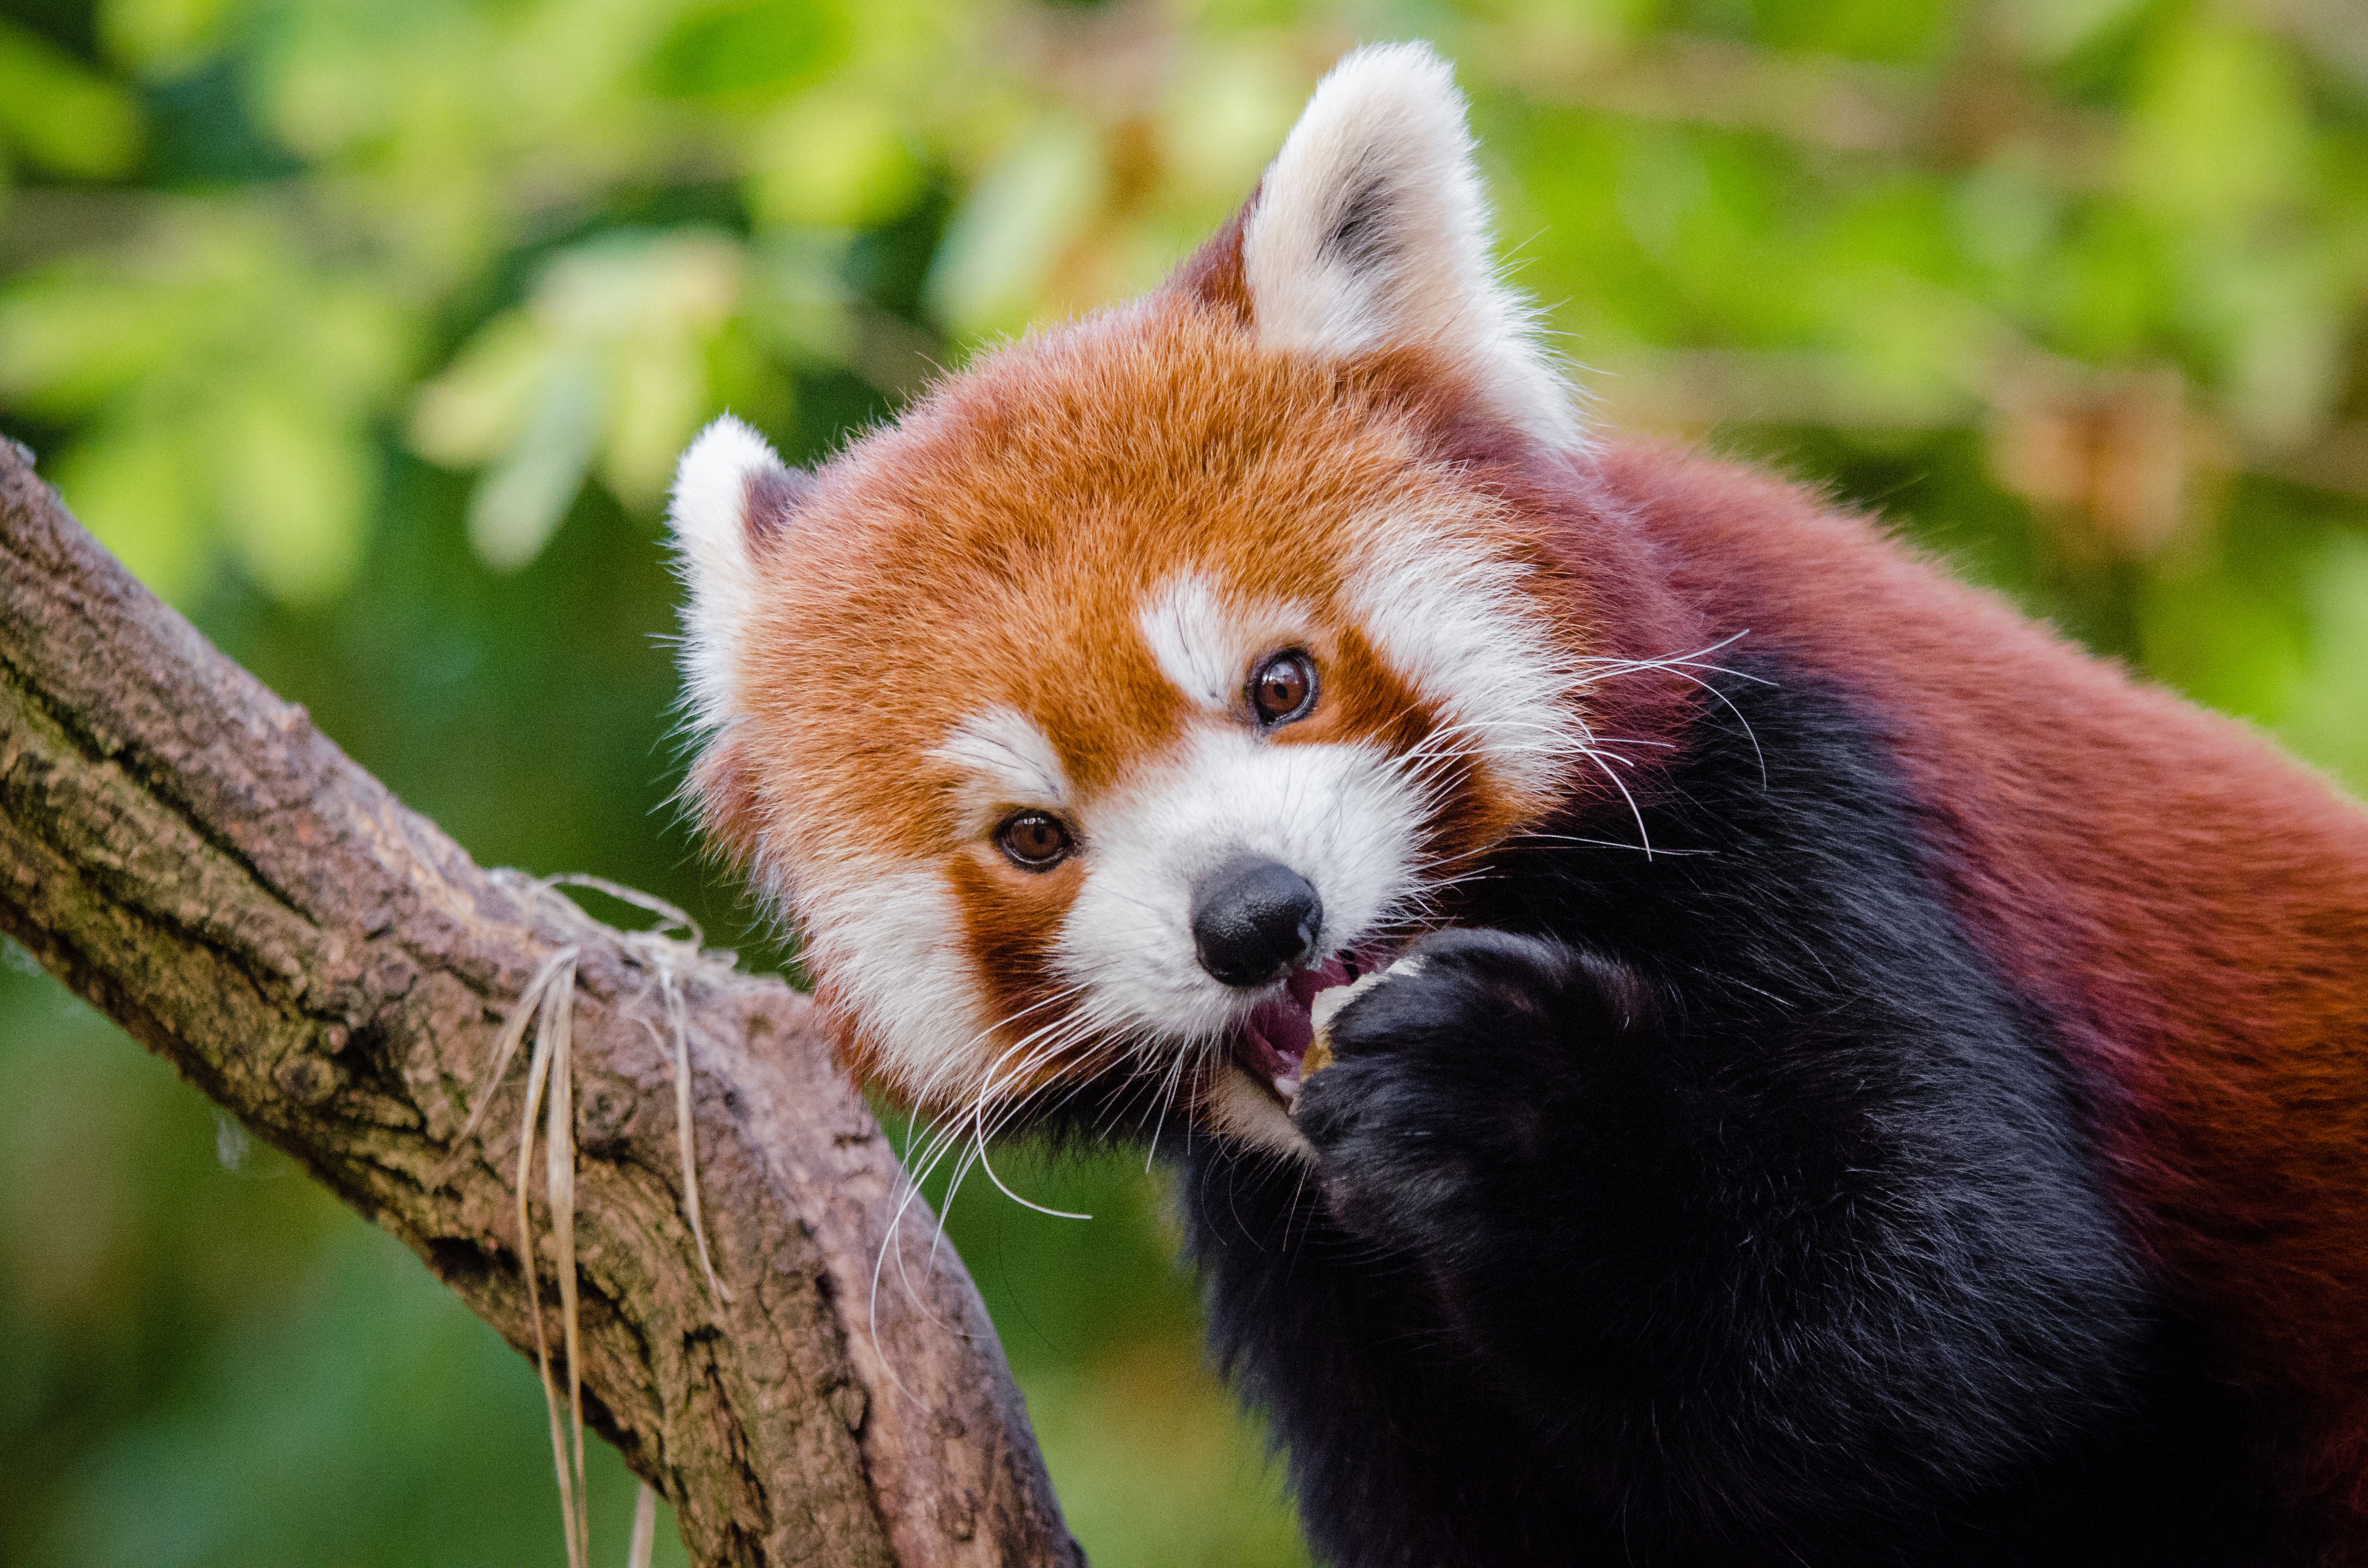
tree, nature, bokeh, blur, field, vintage, sweet, feet, animal, cute, female, wildlife, zoo, fur, orange, young, spring, green, high, red, foot, mammal, nikon, fauna, red panda, panda, 2015, face, nose, whiskers, paw, tail, animals, ears, endangered, vertebrate, germany, deutschland, frhling, natur, paws, tier, depth, iso, ss, depthoffield, fell, grn, gesicht, baum, adorable, bamboo, d7000, roter, kleiner, niedlich, sues, suess, species, bedrohte, tierart, tierpark, weiblich, jungtier, jung, ohren, schwanz, nase, bedroht, ailurus, fulgens, mozilla, firefox, wochenende, weekend